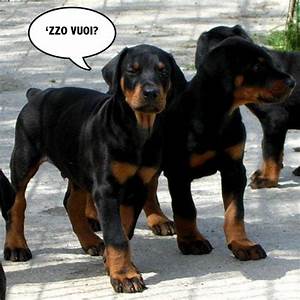
Label: cane